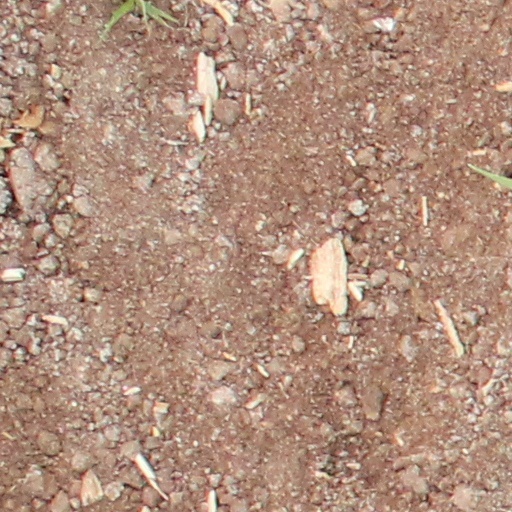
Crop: wheat